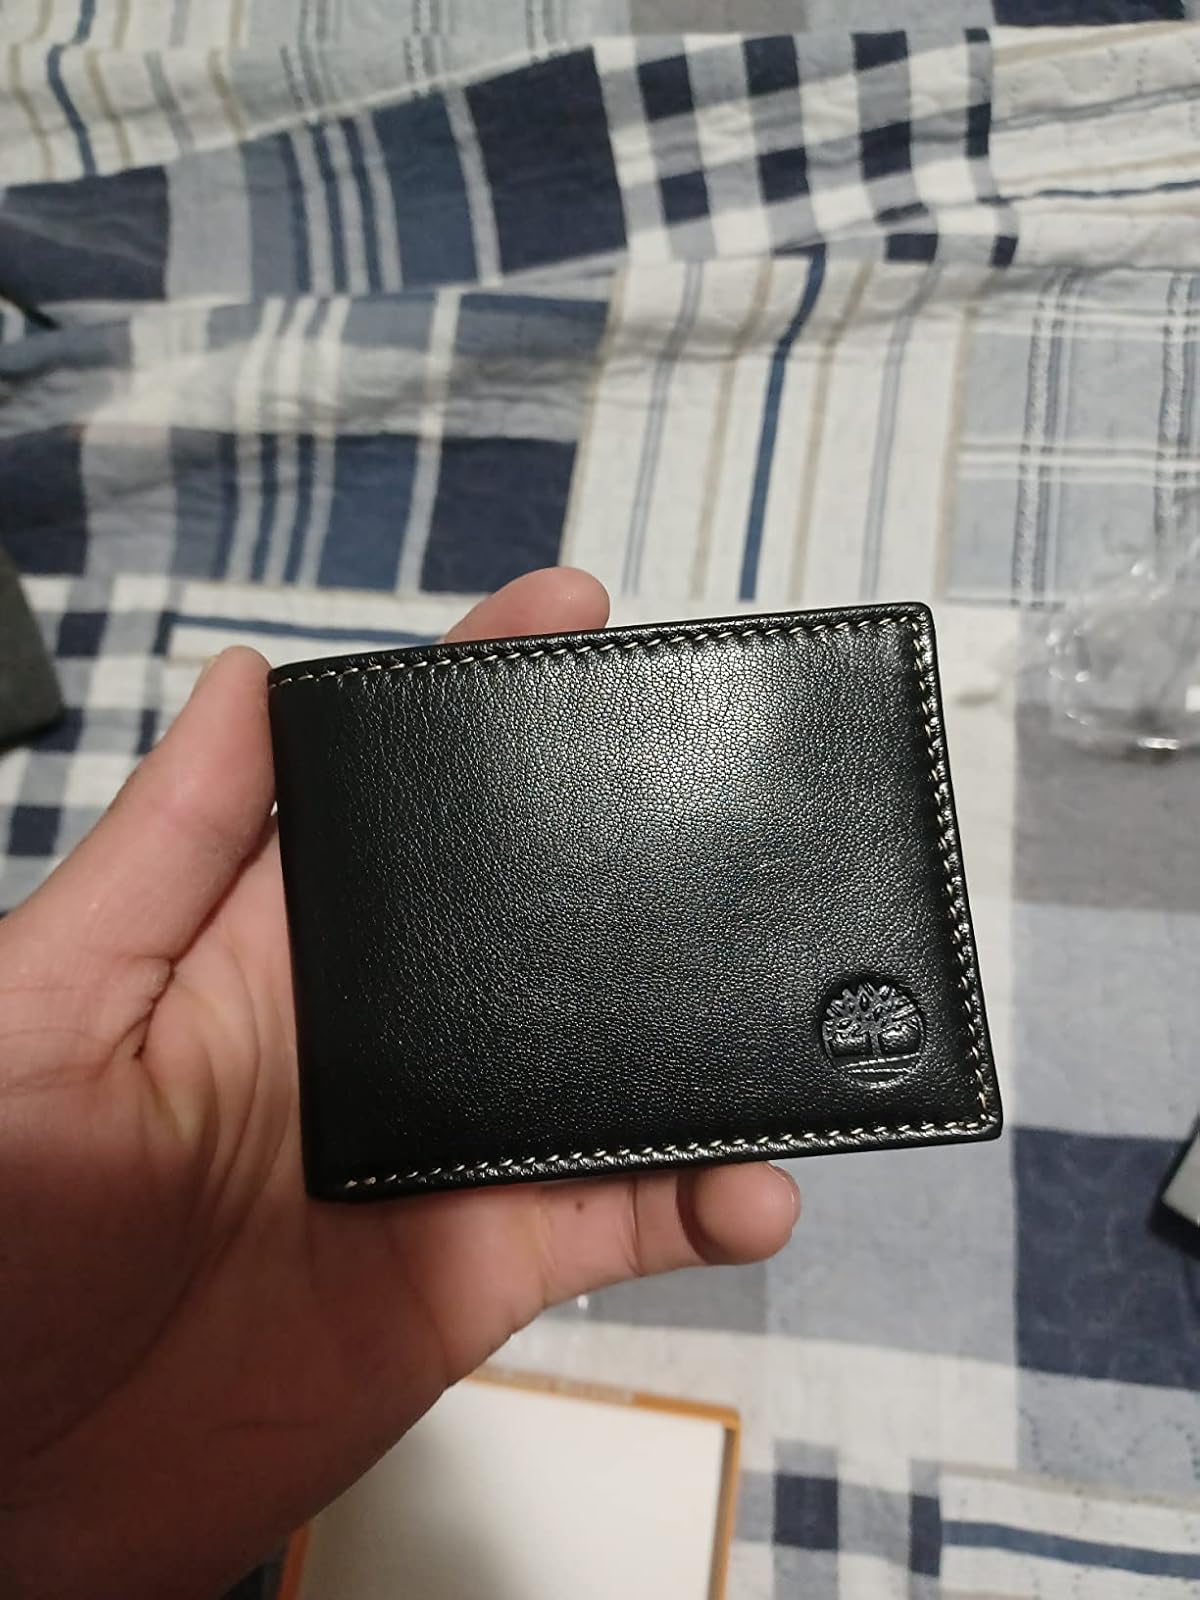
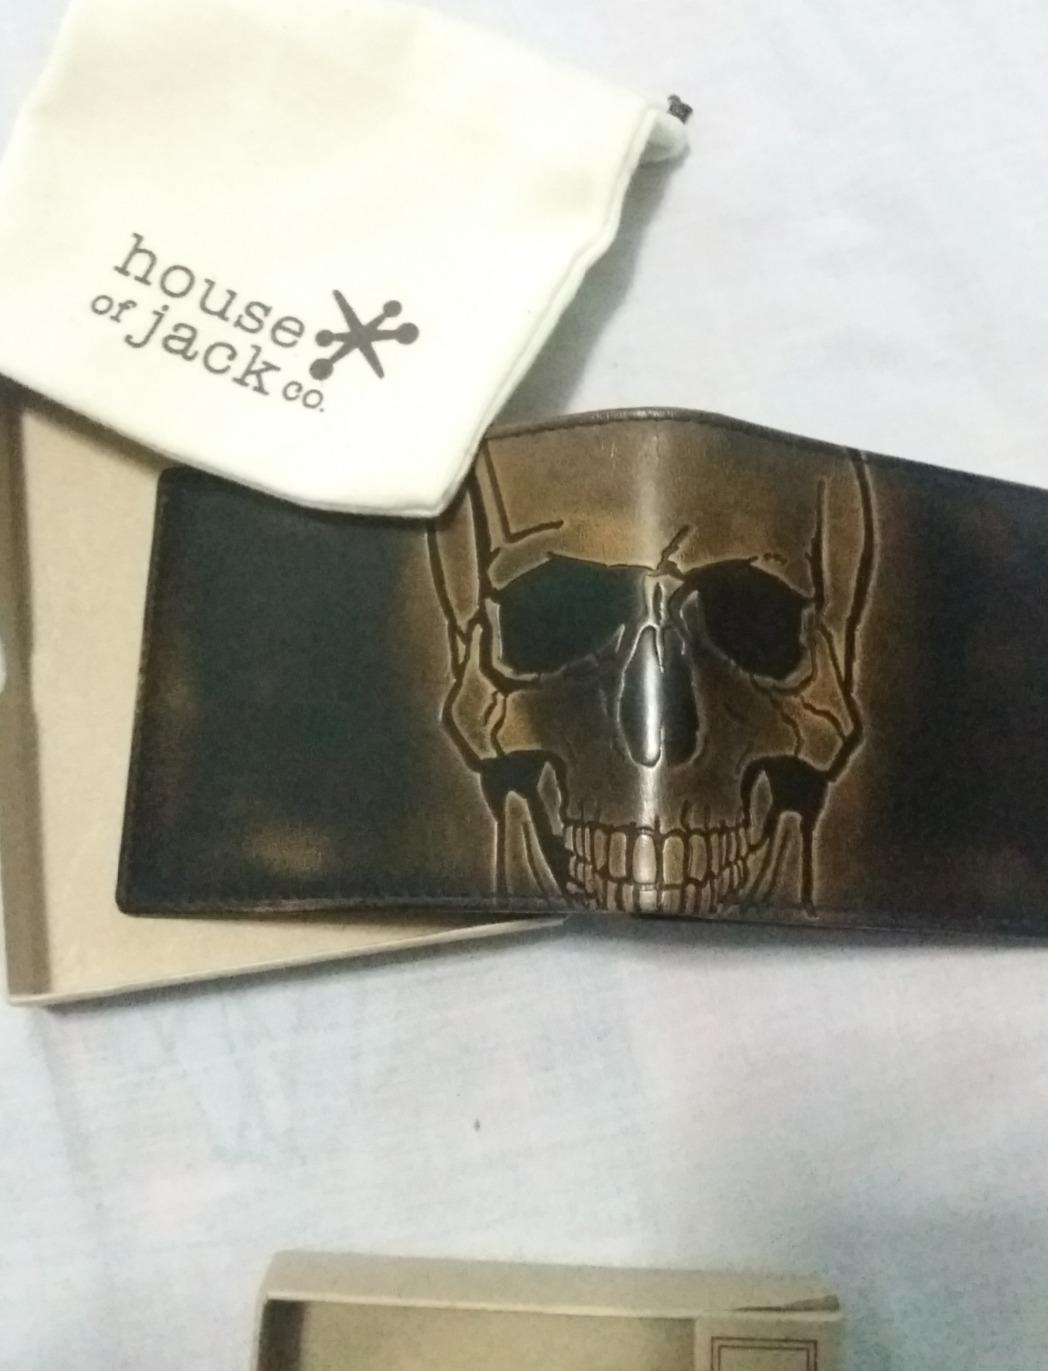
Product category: accessories_wallet
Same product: no